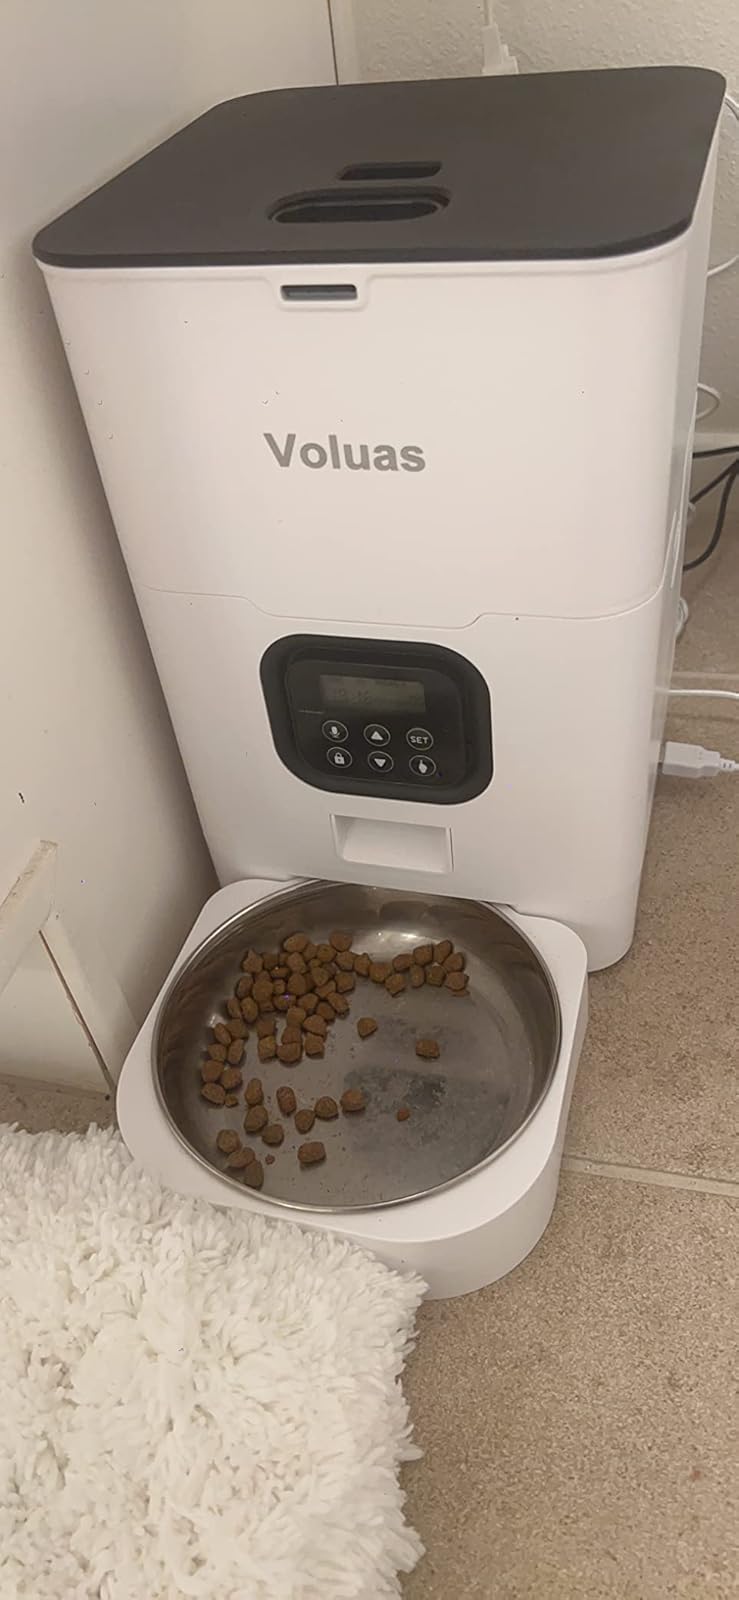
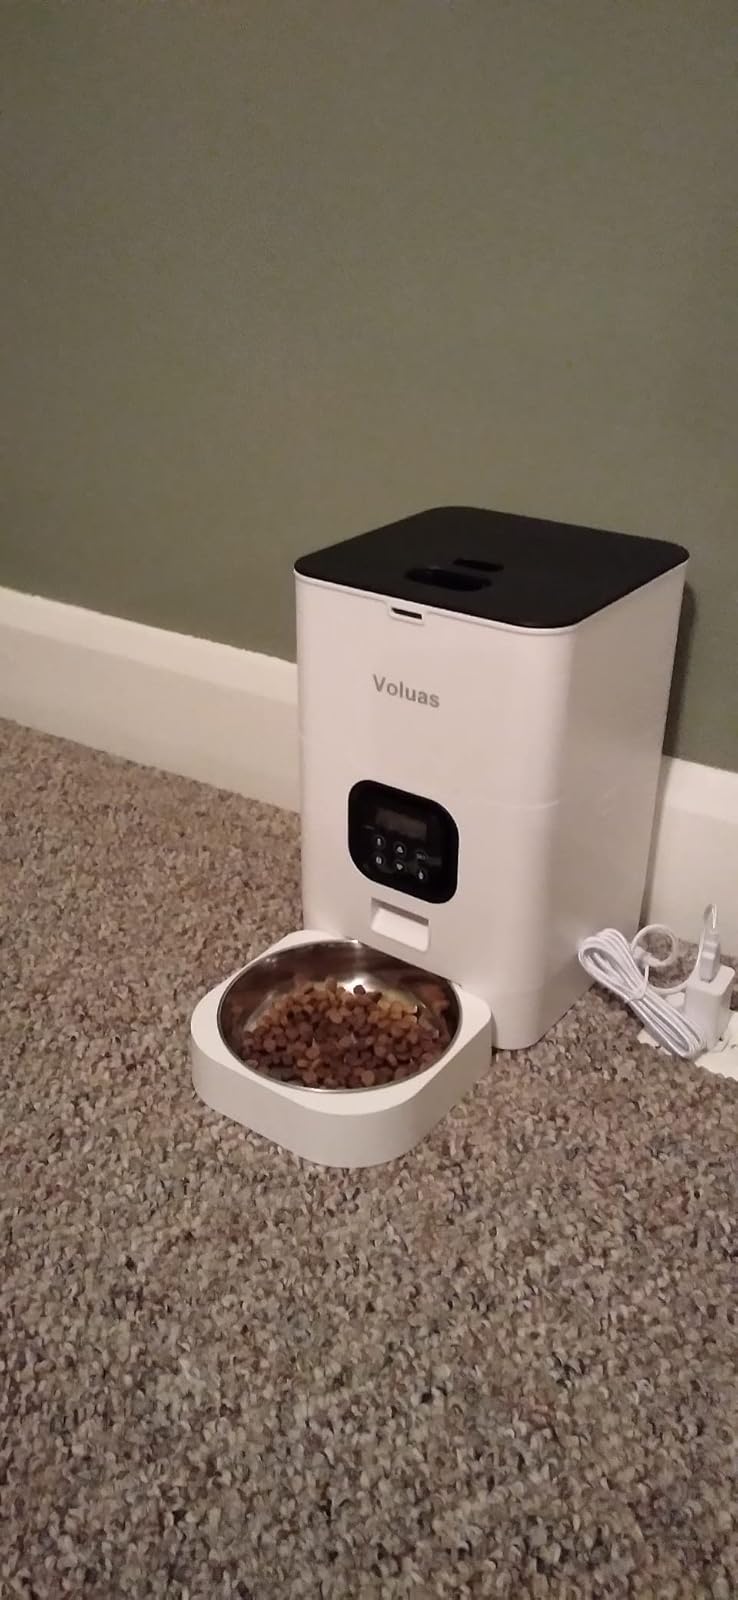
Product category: items_feeder
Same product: yes